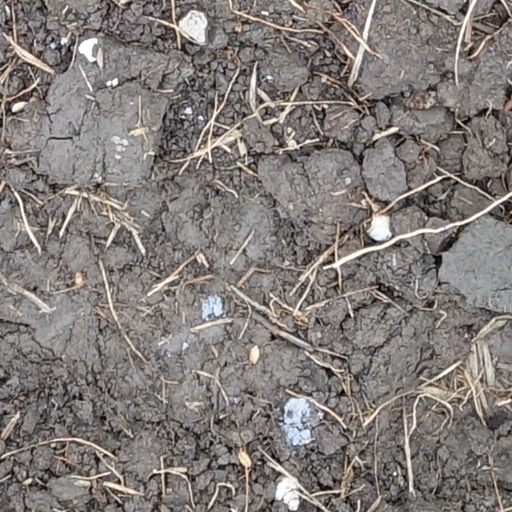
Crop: wheat